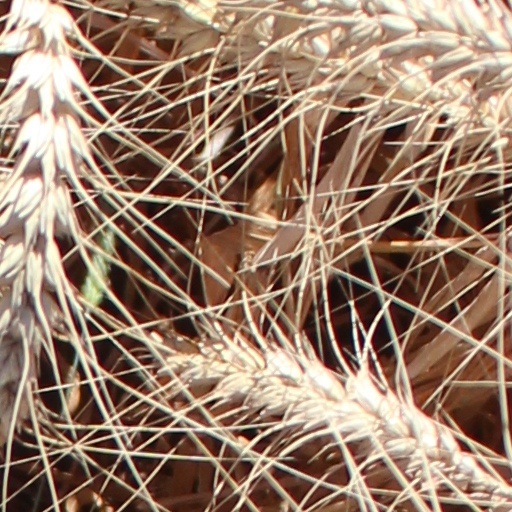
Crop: wheat